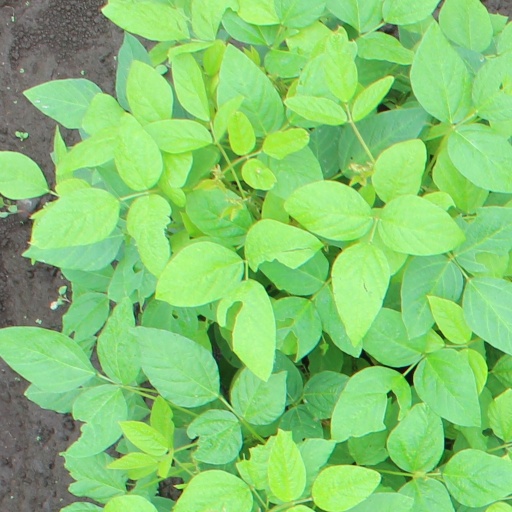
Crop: soybean